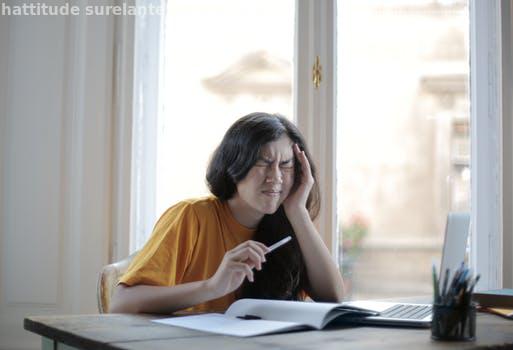
Label: Watermark